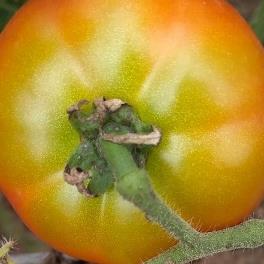
Crop: Tomato
Condition: healthy-fruit